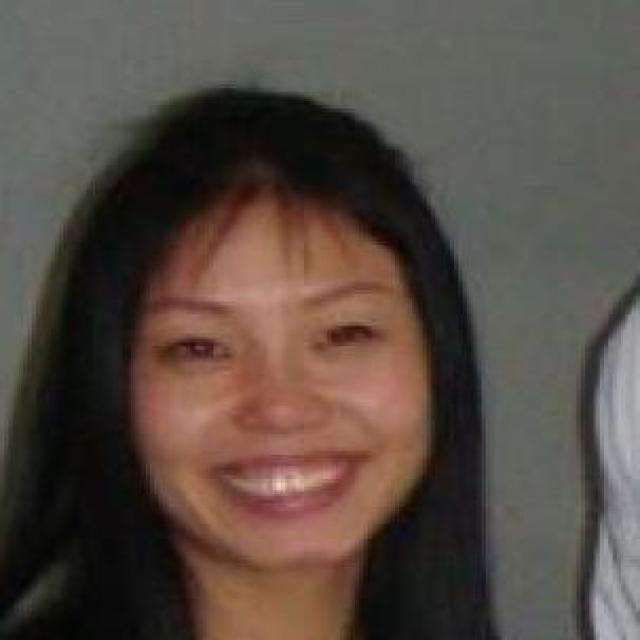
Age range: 21-44